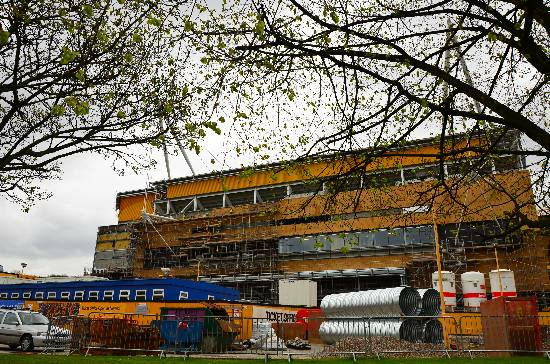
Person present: No